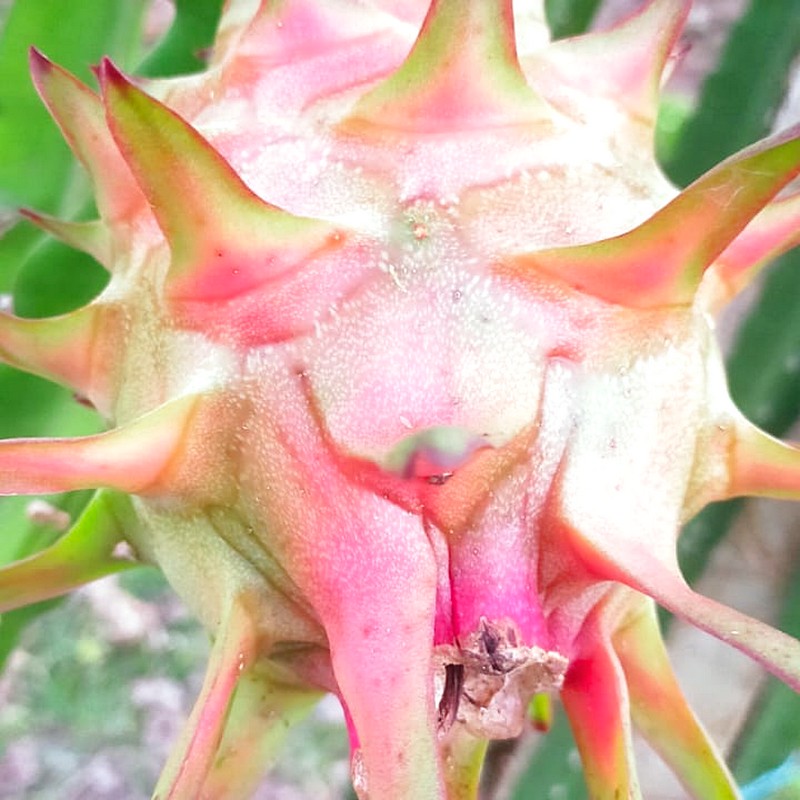
Label: Fresh Dragon Fruit